Eliane Plewman

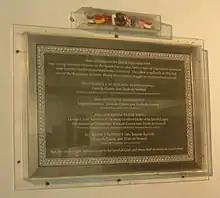
Memorial to Plewman and fellow agents in Dachau

The four prisoners had come from the barrack in the camp, where they had spent the night, into the yard where the shooting was to be carried out. Here he [Wassmer] had announced the death sentence to them. Only the Lagerkommandant and the two SS men had been present. The German-speaking Englishwoman (the major) had told her companions of this death sentence. All four had grown very pale and wept; the major asked whether they could protest against the sentence. The Kommandant declared that no protest could be made against the sentence. The major had then asked to see a priest. The camp Kommandant refused this on the grounds that there was no priest in the camp.